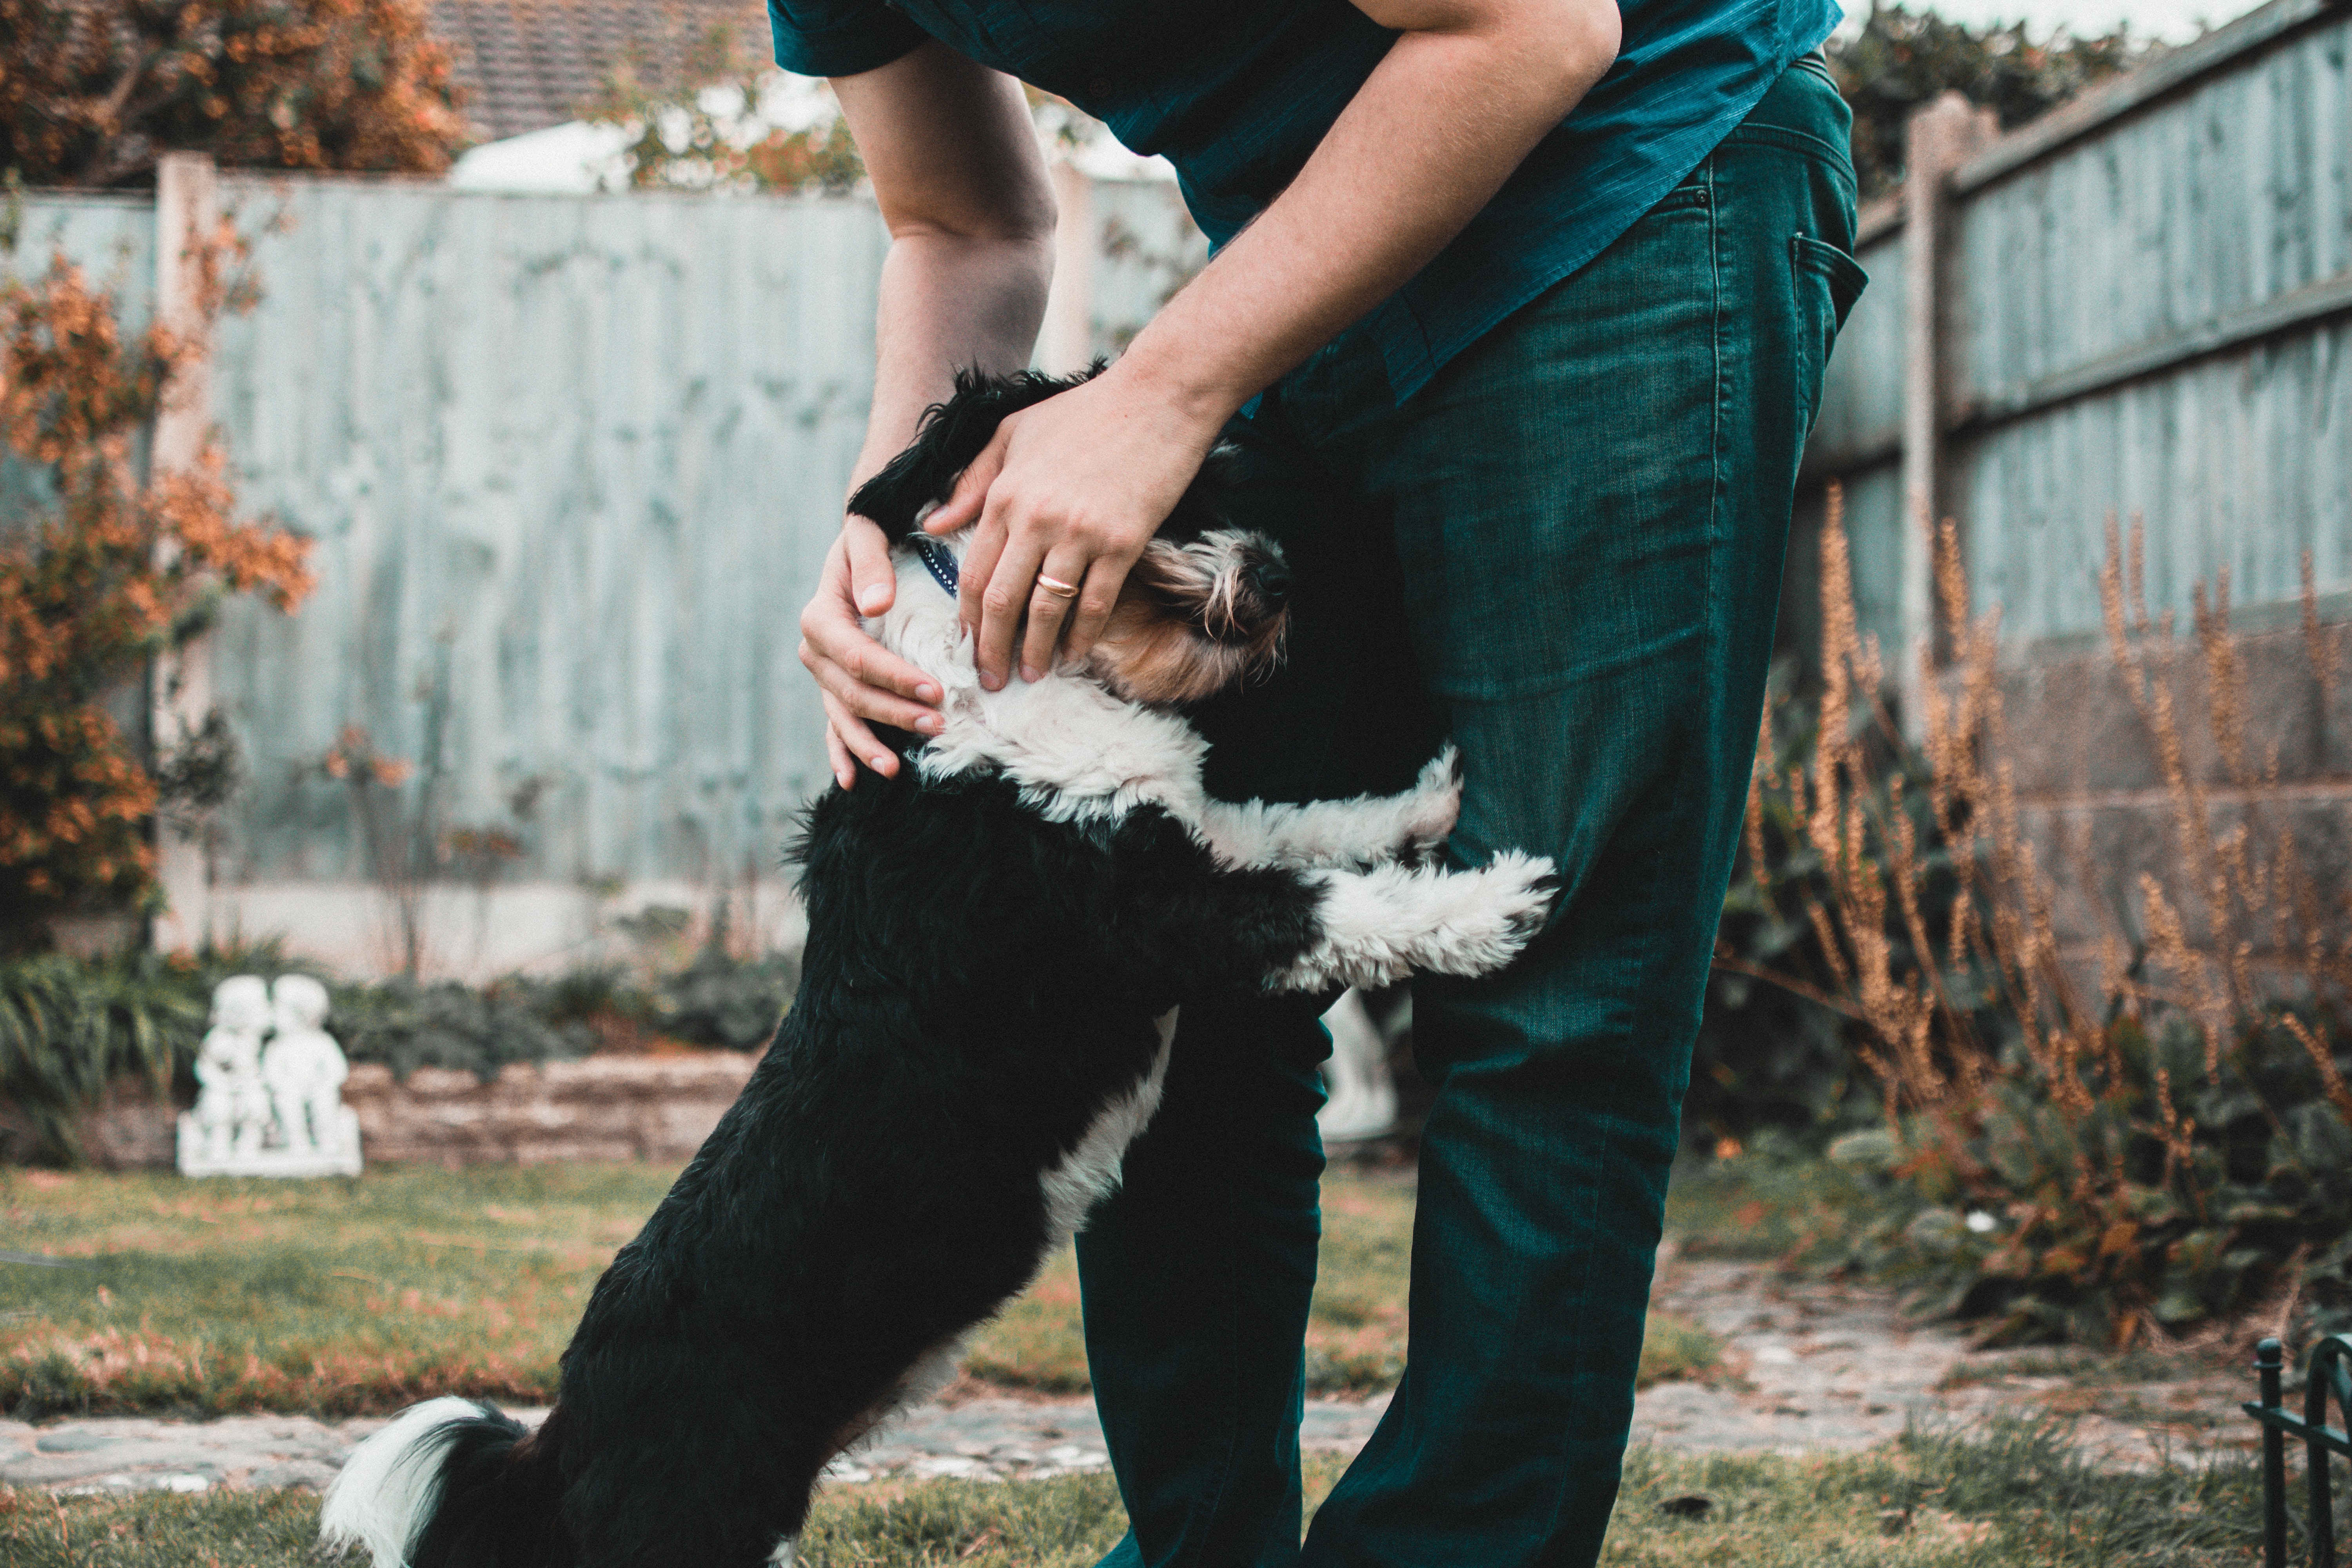
photograph, mammal, dog like mammal, vertebrate, dog, fun, girl, interaction, tree, jeans, plant, ceremony, trousers